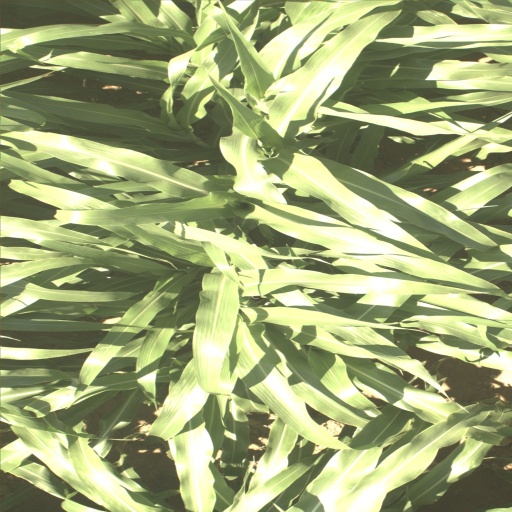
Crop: sorghum